Method ringing

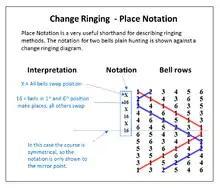
Place notation in English-style change ringing

As well as writing out the changes longhand (as in the accompanying illustration of Plain Bob Minor) there is a shorthand called "Place Notation". For each row in which all bells change place, such as the first change, use an "x" or a "-". In rows where one or more bells stay in place write down the "place numbers" which do not change, so that the second row is written "16". Plain Bob Minor is therefore x16x16x16x16x16x12.